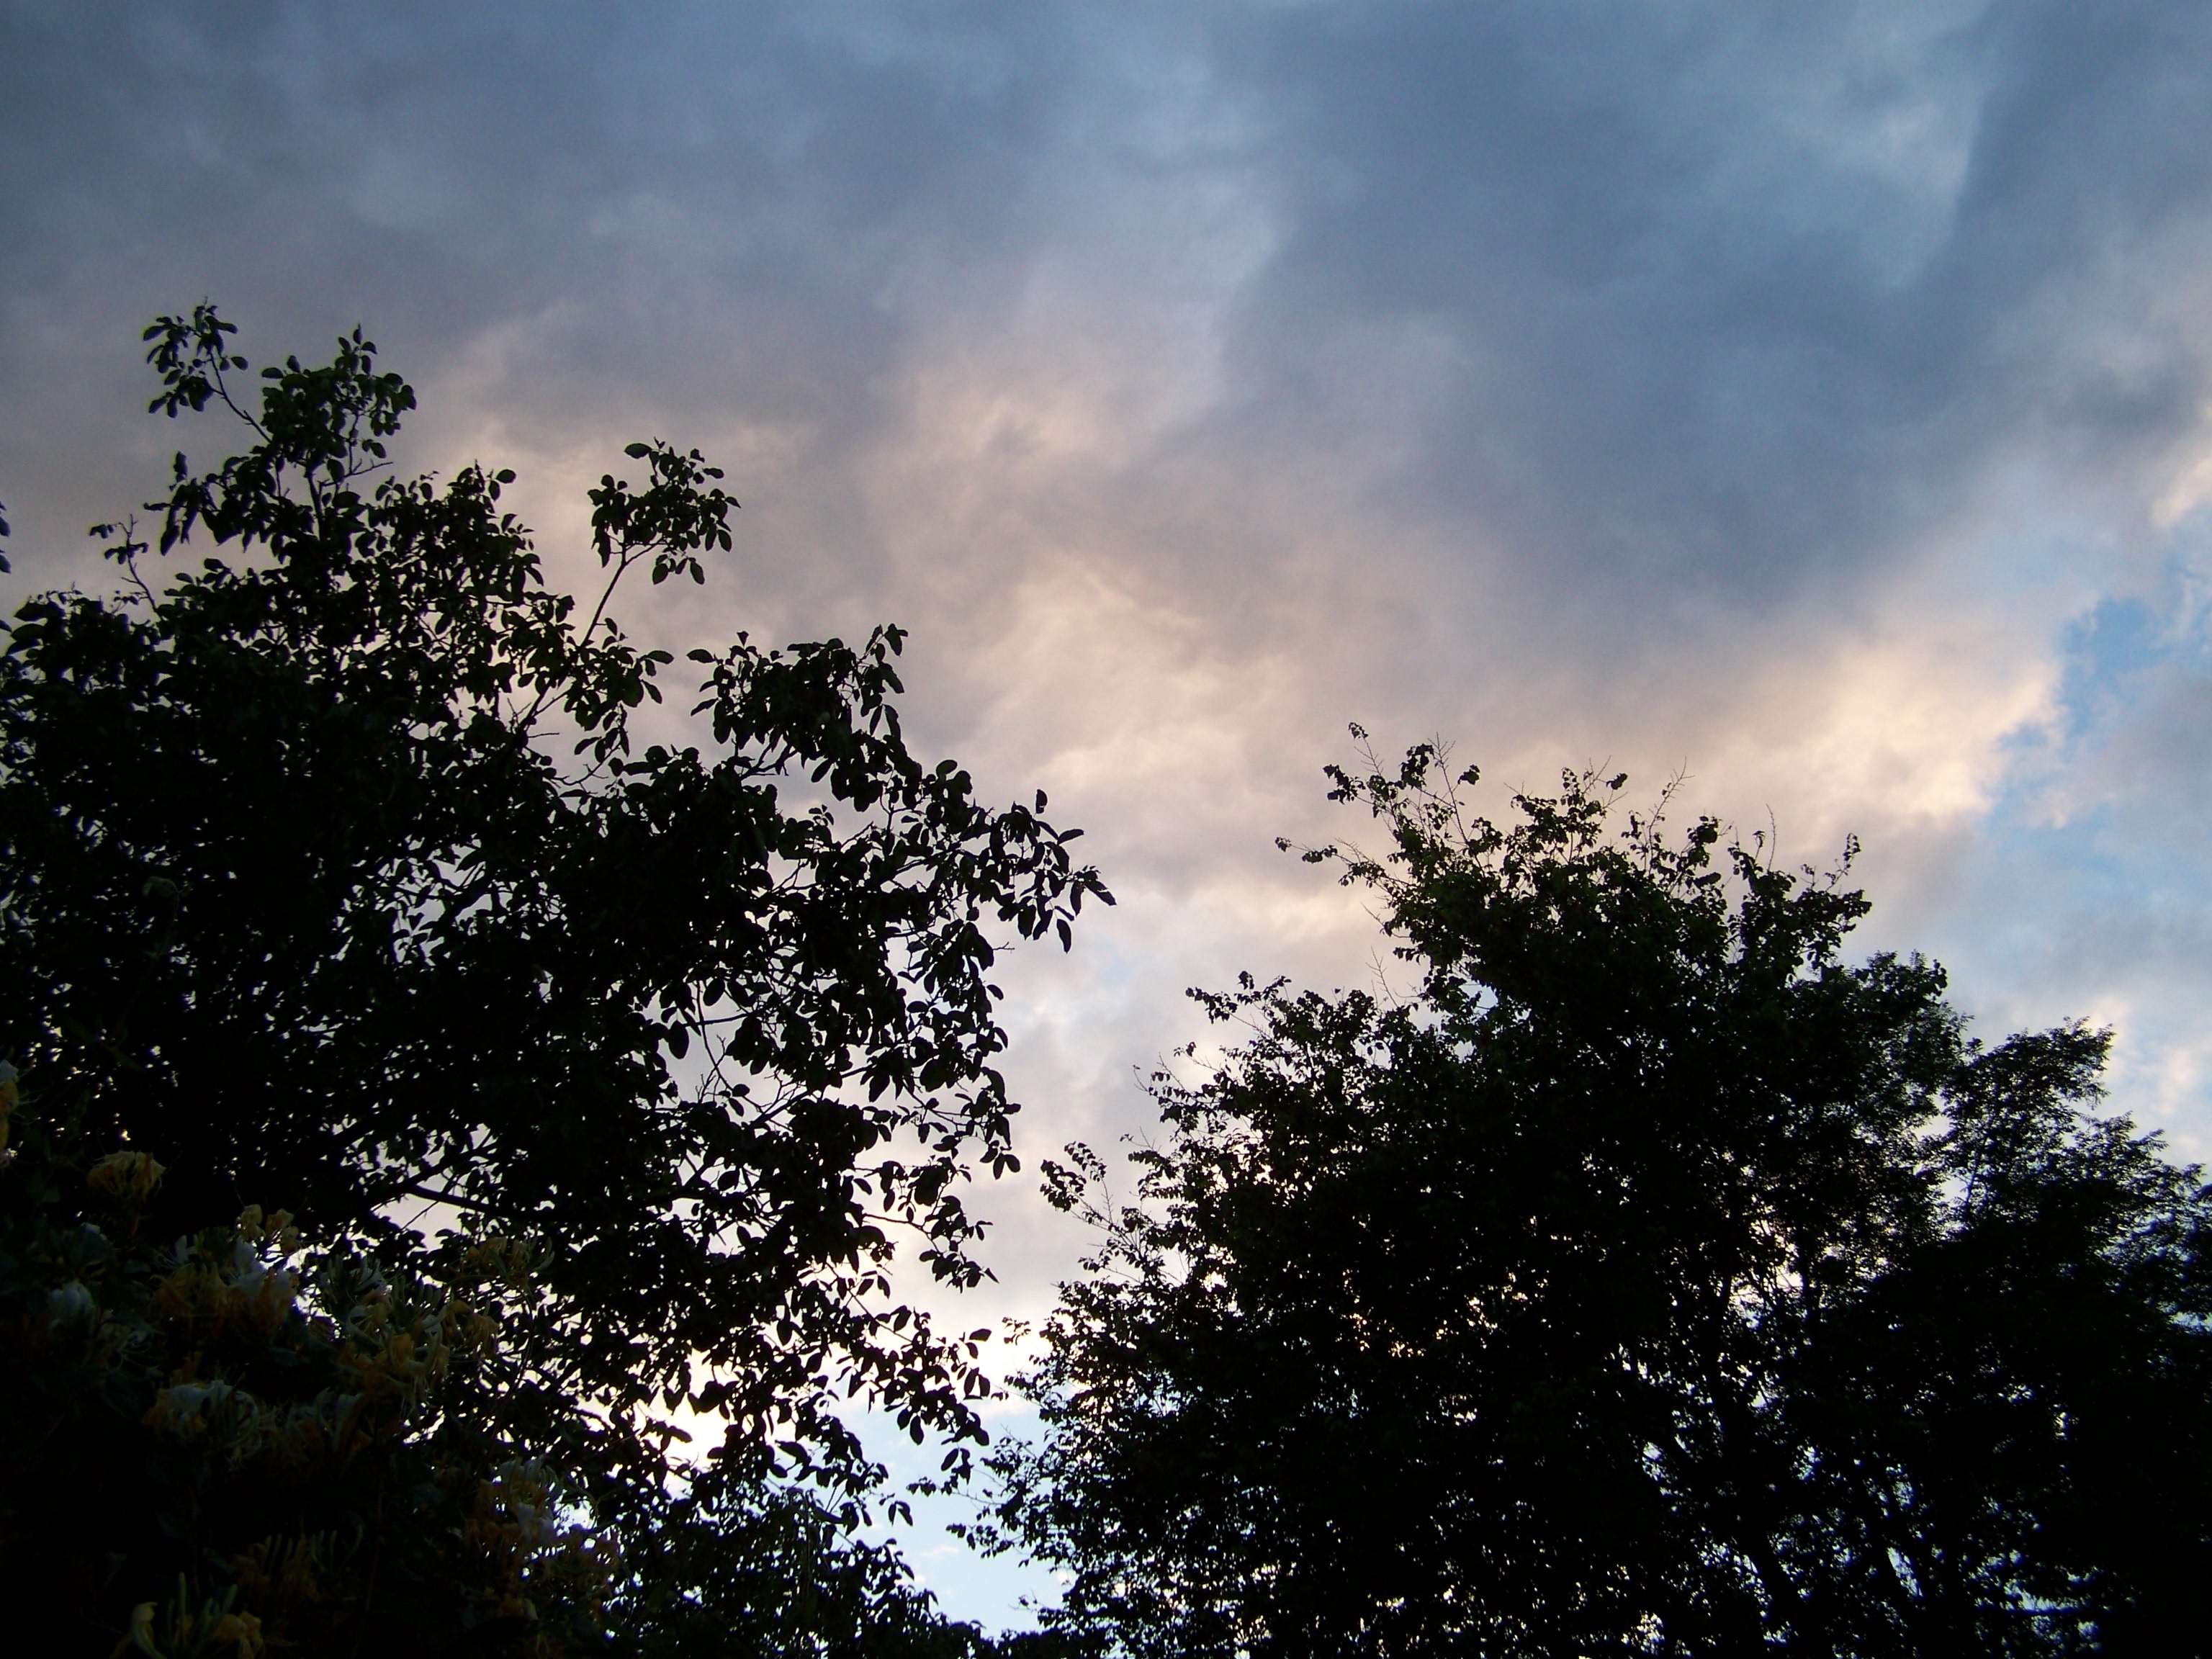
sky, forest, art, magic, evening, summer, card, nature, sunset, mystic, story, portal, fantasy, fairy, cloud, tree, daytime, atmospheric phenomenon, atmosphere, branch, vegetation, natural landscape, leaf, natural environment, morning, sunlight, woody plant, cumulus, meteorological phenomenon, plant, spring, dusk, photography, landscape, space, horizon, world, silhouette, jungle